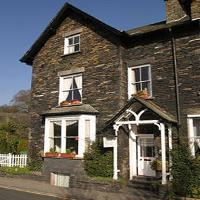
Weather: sun or clear